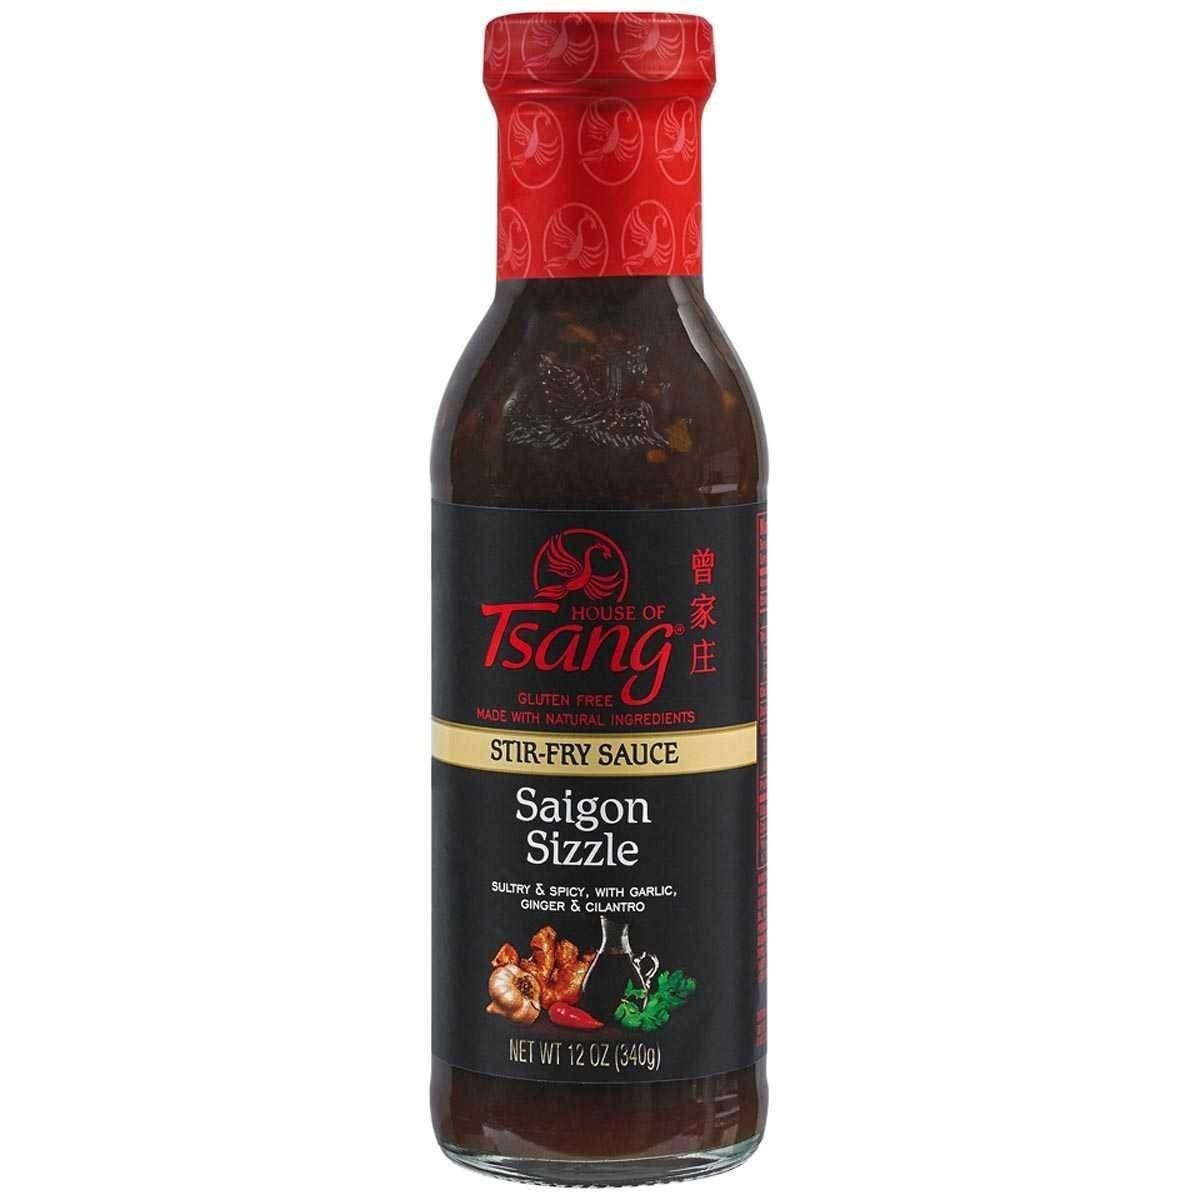
Item Name: House Of Tsang, Sauce Stirfry Saigon Sizzle, 12-Ounce (6 Pack)
Bullet Point: 12 Ounces
Value: 72.0
Unit: Fl Oz

Price: 35.445